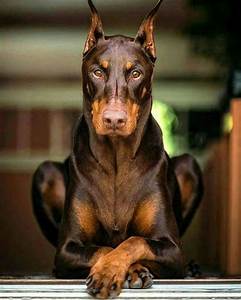
Label: dog